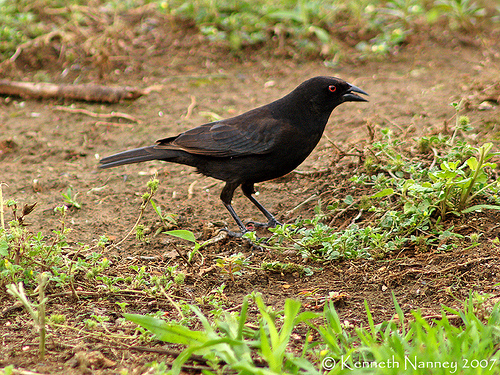
medium sized bird with red eyes and black feathers with a medium beaka small bird with a red eye ring, that has black covering the majority of its body except for the little bit of light orange on its secondaries and grey on its rectrices
this black bird has a black beak and black feet and it's eyes are red.
this is a black bird with a red eye and a pointy black beak.
a black colored bird has brilliant orange eyes, and orange wingtips.
this bird has startlingly red eyes and medium-length stout beaks.
this is a dark brown bird with a black head and throat and a red eye.
this bird has wings that are black and has red eyes
this bird is black in color, with a sharp black beak.
this bird is black with long legs, a red eye, a long tail, a small head, and a short pointed beak.
Species: Bronzed Cowbird